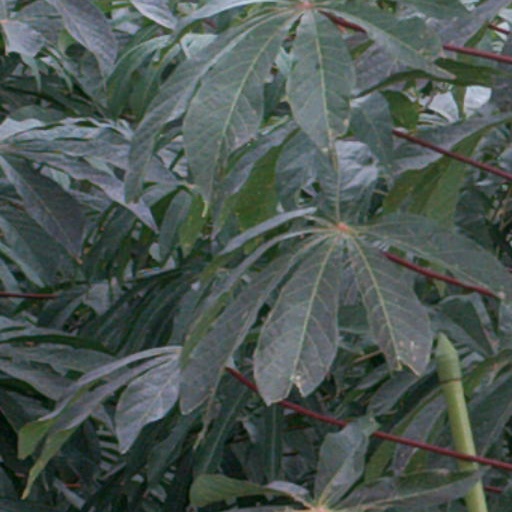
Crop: cassava